Brunswick–Magdeburg railway

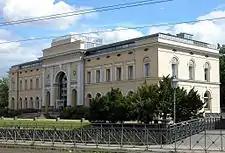
Old Brunswick station, closed in 1960

Brunswick (German: "Braunschweig") and Magdeburg had already been connected with a railway line via Wolfenbüttel, Jerxheim and Oschersleben in 1843. This line took a southerly route, taking advantage of easy terrain. In Wolfenbüttel it connected with the Brunswick–Bad Harzburg line and in Oschersleben it connected with the Magdeburg–Halberstadt line. This connected the lines of the Duchy of Brunswick State Railway and Magdeburg-Halberstädt Railway Company (German: "Magdeburg-Halberstädter Eisenbahn-Gesellschaft", MHE).